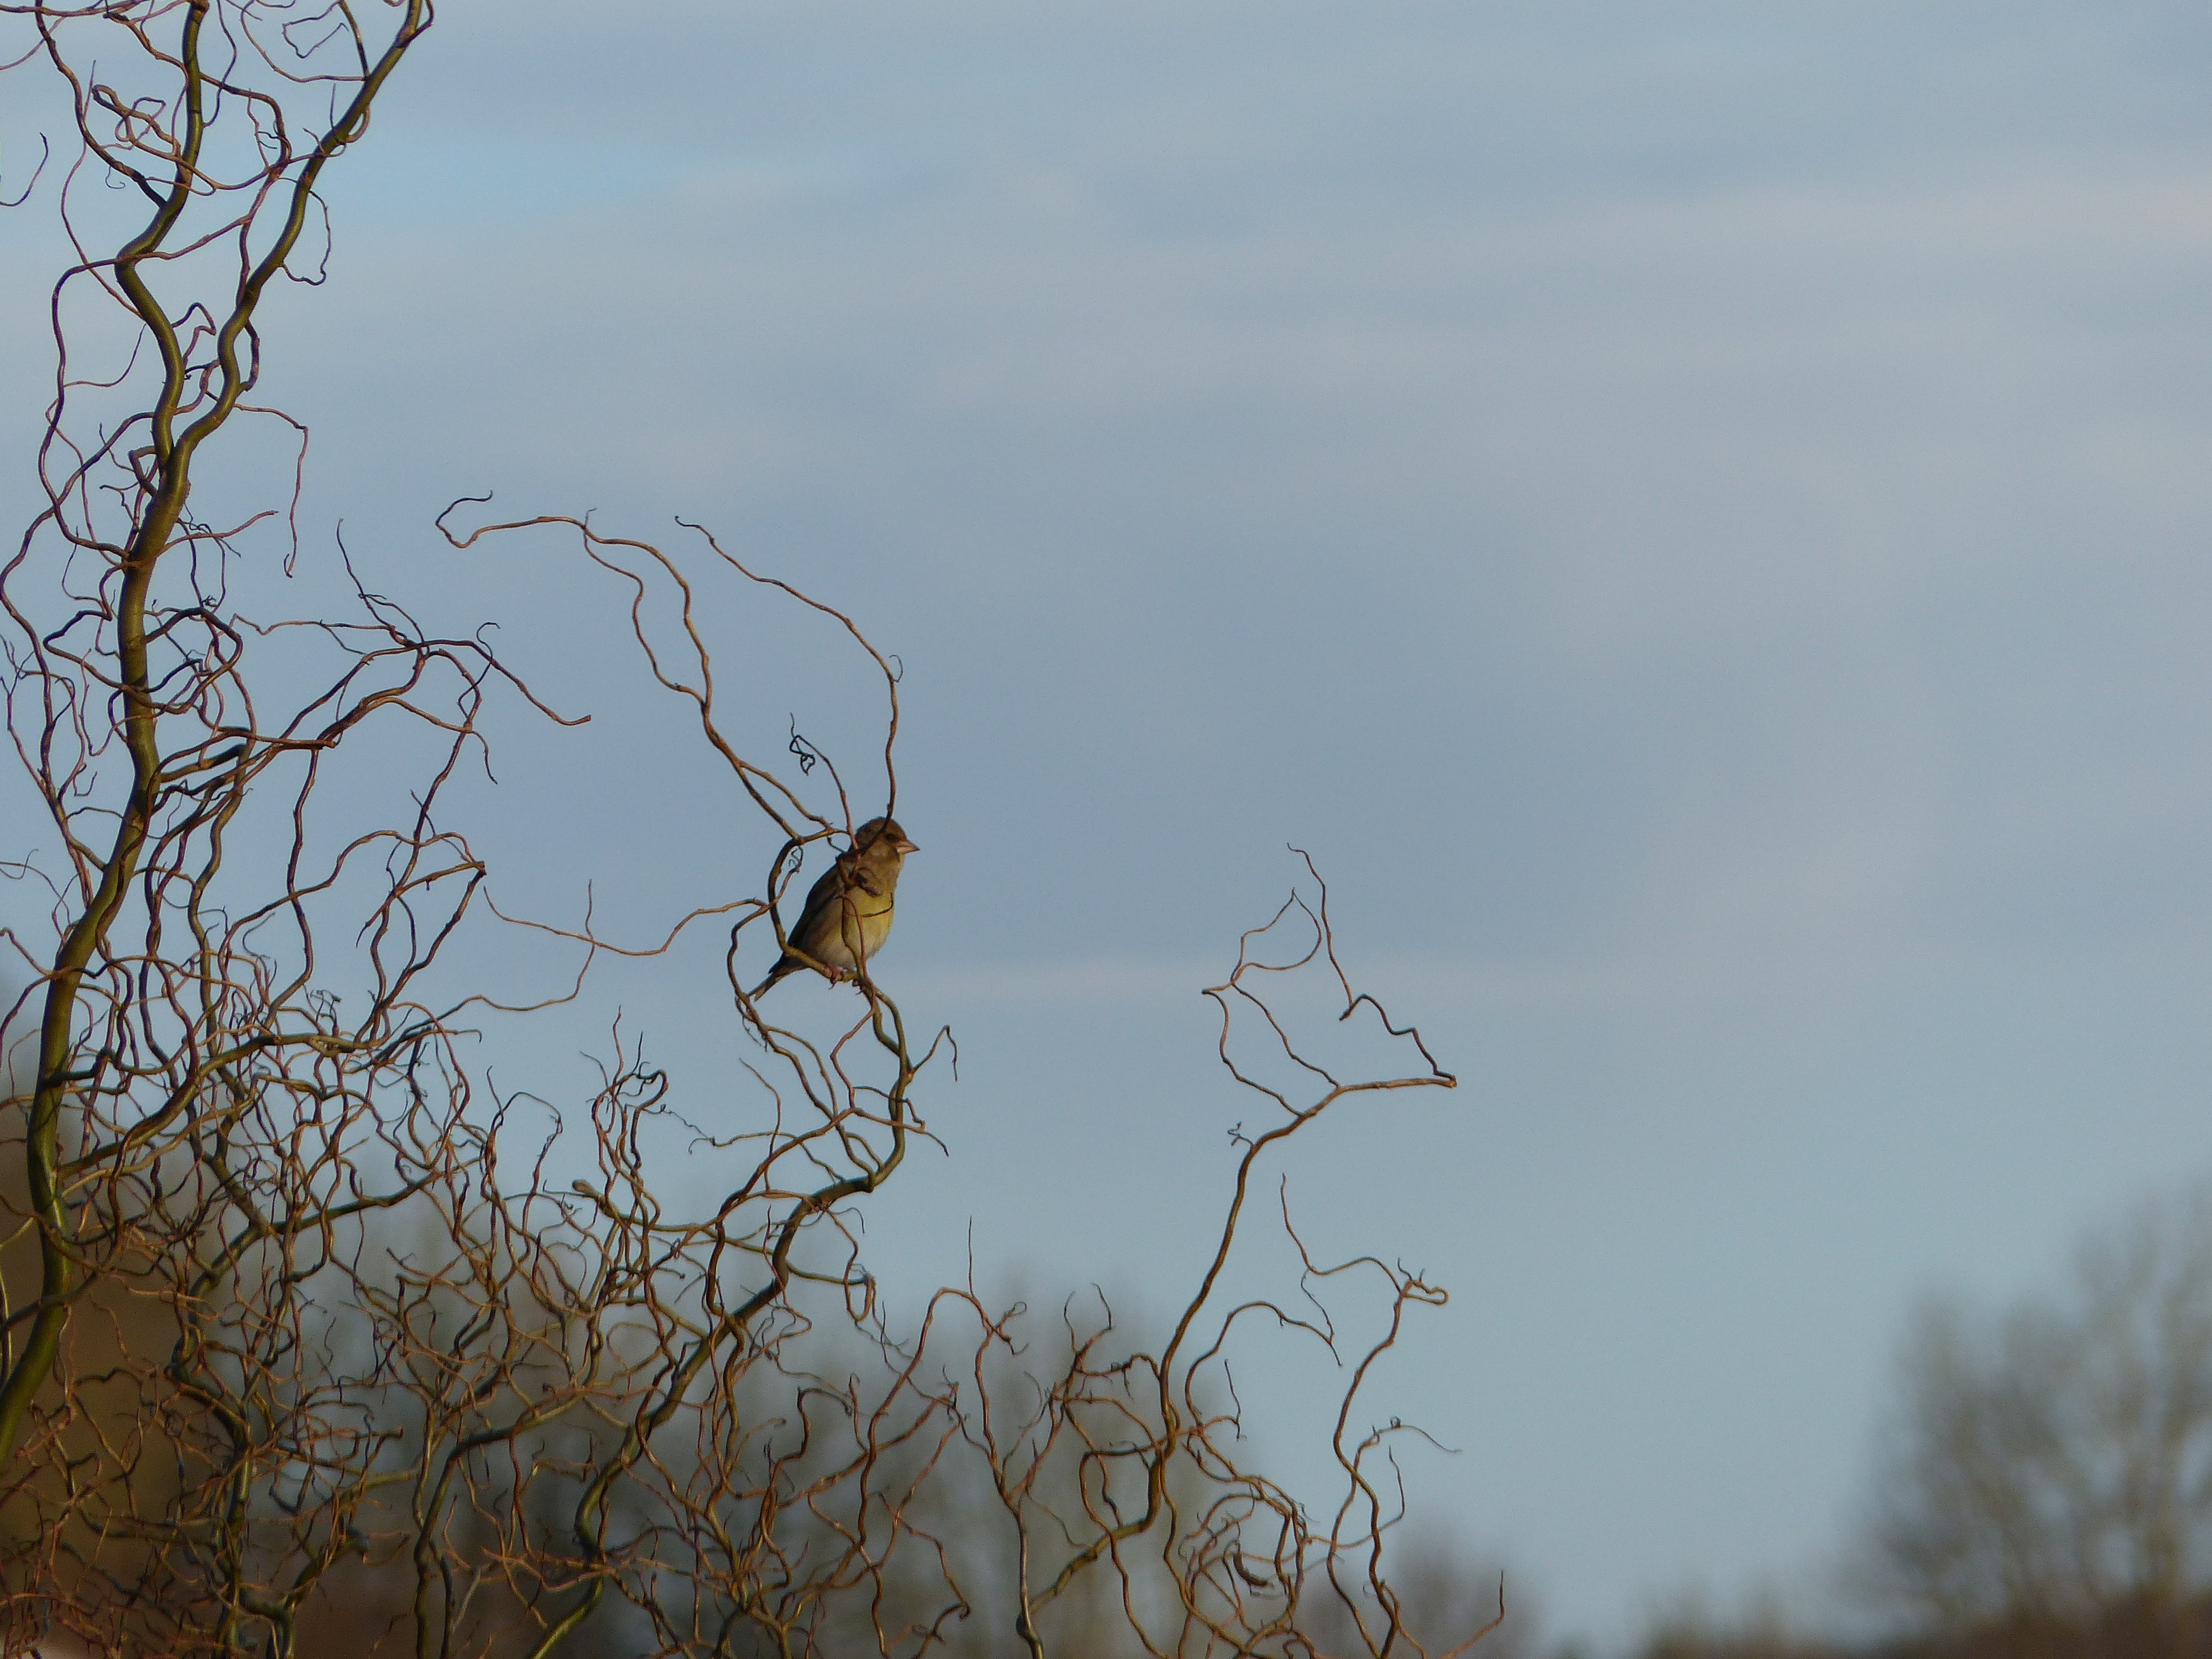
tree, nature, branch, winter, bird, sky, morning, wildlife, peaceful, eagle, wait, atmosphere of earth, perching bird